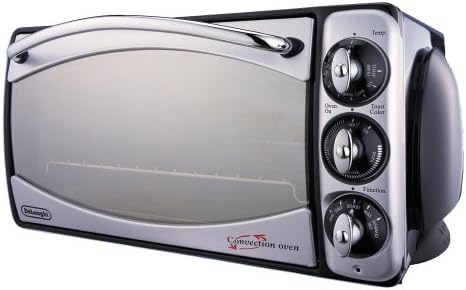
Remanufactured DeLonghi AR690SRB Retro Convection Oven
Category: Amazon Home
Product Description Cook your food with less energy than a standard oven, and in 20-50% less time, thanks to the convection fan in this stylish counter unit. The fan-circulated air works with the Durastone enamel interior to distribute heat faster and more evenly than conventional cooking. The result is more evenly browned exteriors and moist juicy insides, all in less time! This oven accommodates 6 slices of toast and the toast-color selector ensures success each and every time. From the Manufacturer This retro-styled oven beautifully accents any kitchen decor. It has a large 6-slice capacity (0.5-cubic feet) so that you can make enough toast for the whole family - all at the same time. Simplified controls enable baking with fan and without fan, broiling, toasting, defrosting, dehydrating and warming. Durastone enamel interior distributes heat evenly for maximum consistency of cooking results. End-of-cycle signal with auto shut-off assures perfectly prepared toast every time. The exclusive turbo convection fan distributes heat uniformly with no hot spots and maximum control. You get consistent results and it's up to 30% faster than standard ovens (depending on your recipe). The two-tier cooking capability allows you to cook 2 dishes simultaneously without sacrificing performance. This is ideal for baked goods. Simplified selector dial allows you to control cooking program and temperature. The fully adjustable thermostat maintains uniform cooking temperature. An interior light allows you to view the food during the cooking process. A removable chrome crumb tray allows you to easily dispose of crumbs and other food particles. The tray also acts as a heat reflector for improved cooking and toasting performance. DeLonghi products are known and loved for their high-quality design, and superior performance and reliability. Ease of operation and Italian concept, design, and style are reflected in each DeLonghi product. What's in the Box: Oven, low profile durastone pan, two wire racks, two cookie sheets, broil rack and instruction book
Features: Reconditioned by the manufacturer to like new condition; includes 90-day warranty | Unique retro style design with brushed metal and chrome housing | Simplified controls for baking with or without fan, broiling, toasting, defrosting, dehydrating and warming | DuraStone enamel interior easy to clean and distributes heat evenly | Two-tier cooking capability